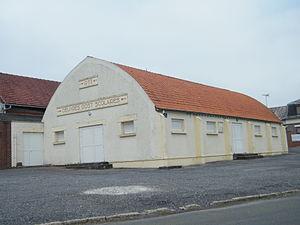
Salle communale.
Ronssoy est une commune française située dans le département de la Somme, en région Hauts-de-France.